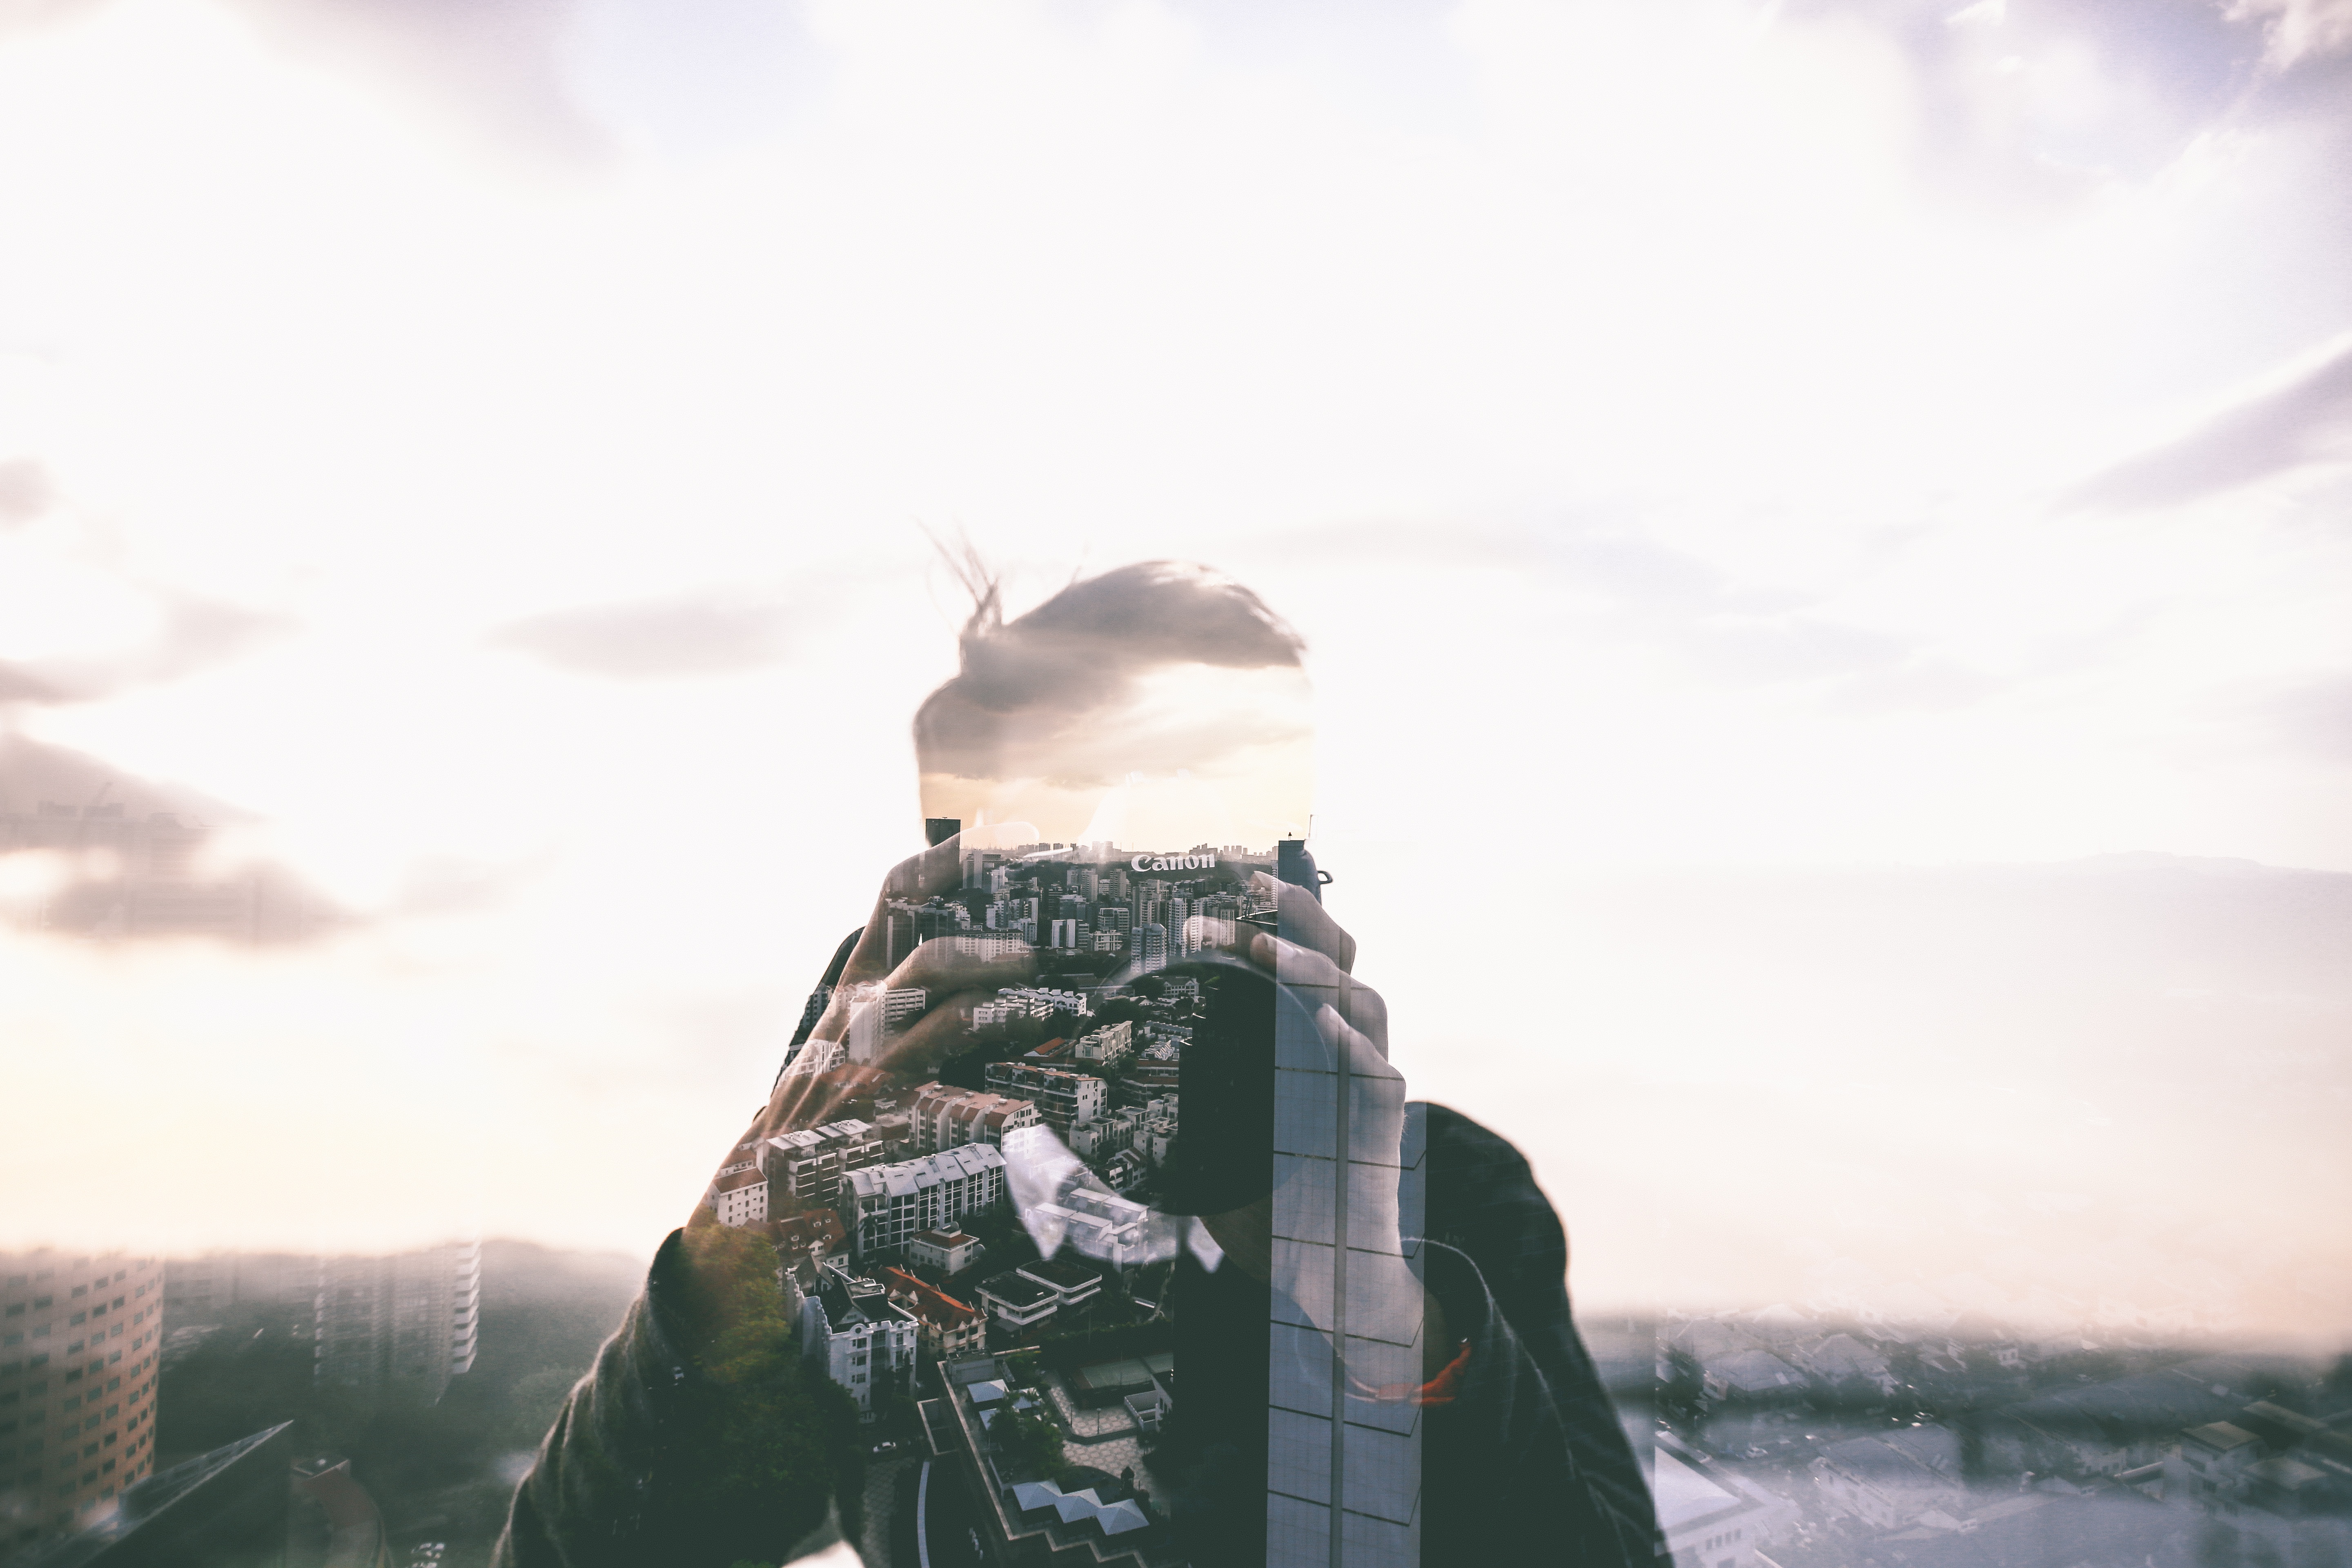
man, photographer, sunlight, building, reflection, double exposure, photograph, image, screenshot